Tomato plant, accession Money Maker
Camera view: bottom (45 deg); turntable rotation: 300 degrees
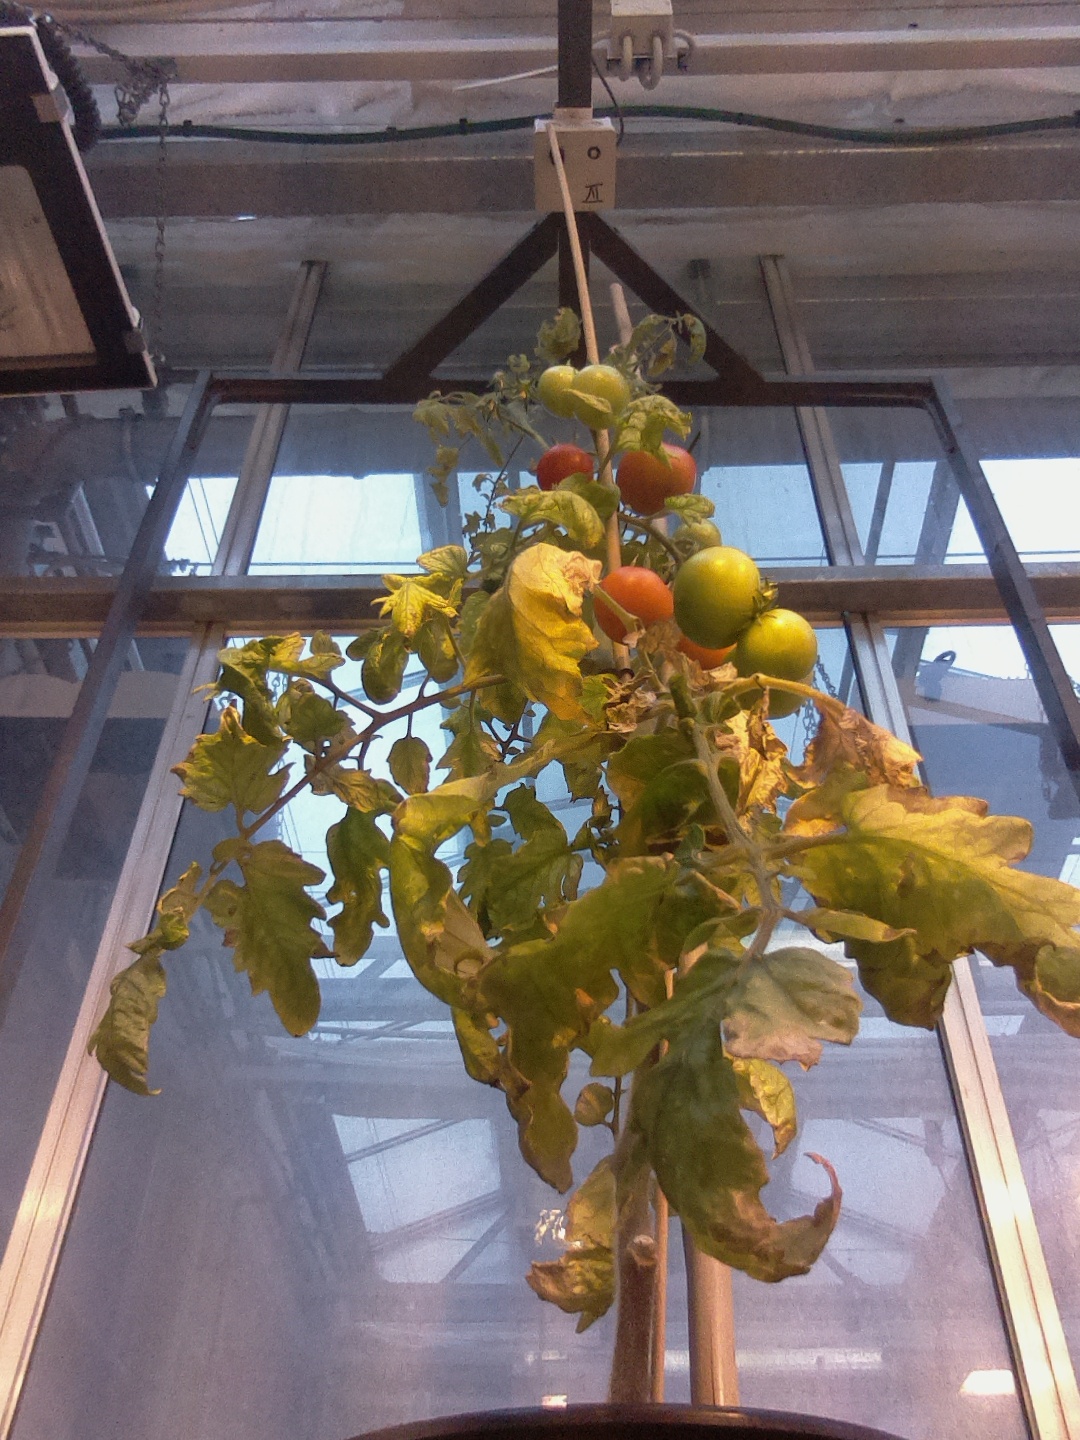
BBCH growth stage 82: 20%-30% of fruits show typical fully ripe color